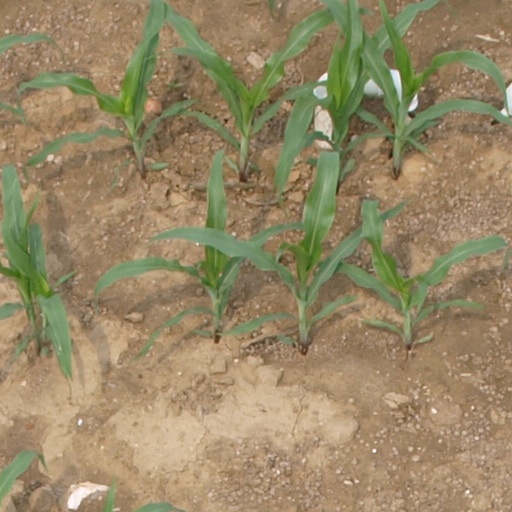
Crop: maize; corn